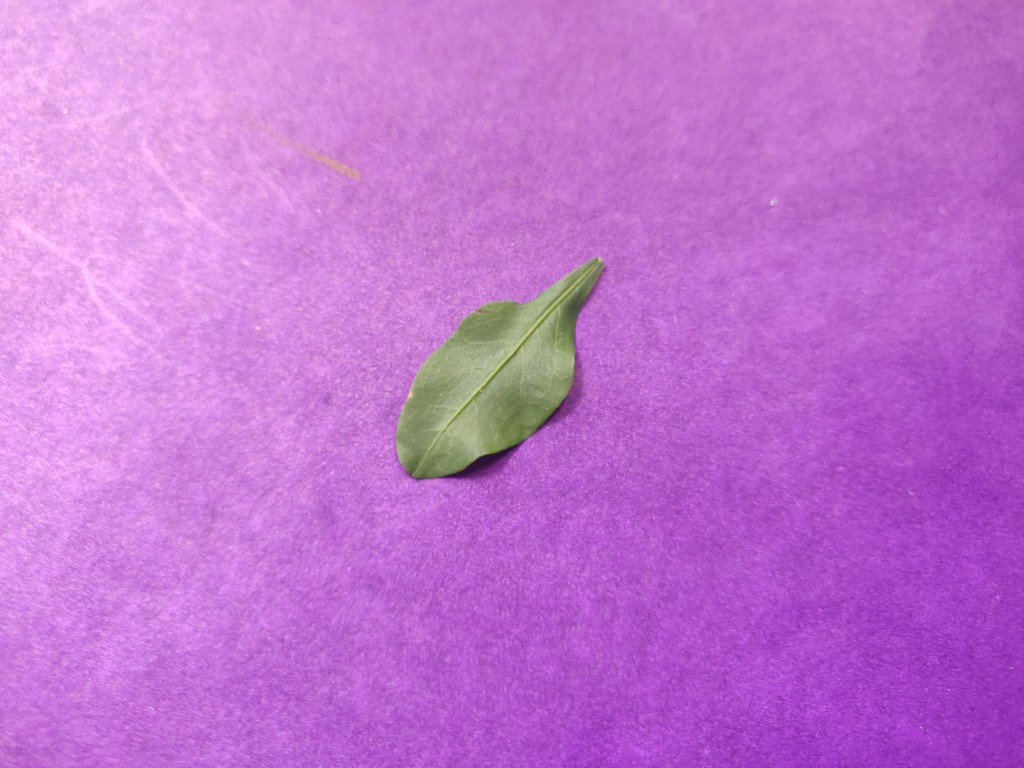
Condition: Healthy
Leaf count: single
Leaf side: front